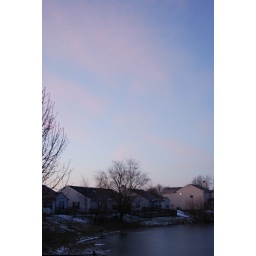
I love the way the colors play in this photo. The darkness of the willow tree with the beautiful sky is wonderful.